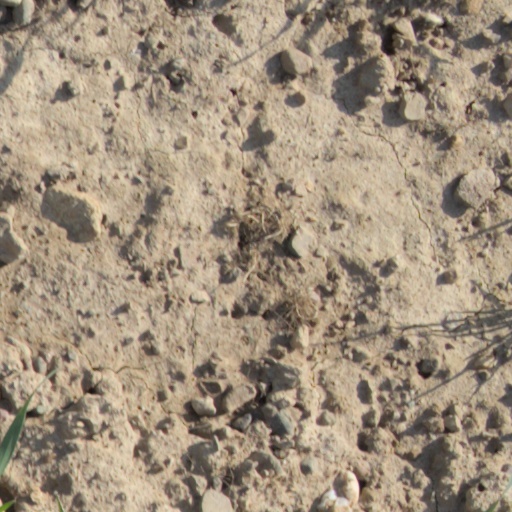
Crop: wheat